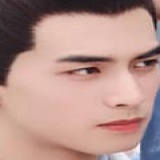
diễn viên Tống Uy Long